History of Estonia

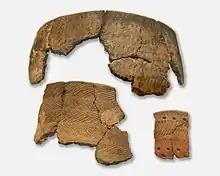
Comb Ceramic pottery at the Estonian History Museum

The Estophile Enlightenment Period (1750–1840) led to the Estonian national awakening in the middle of the 19th century. In the aftermath of World War I (1914–1918) and the revolutions of 1917 that brought the end to the Russian Empire, Estonia was declared an independent democratic republic in February 1918. In the Estonian War of Independence (1918–1920) the newly proclaimed state successfully fought against the Soviet Russian Bolshevist invasion, and in the February 1920 Russian-Estonian Peace Treaty the Soviet Russia recognised Estonian independence in perpetuity.